Question: Where is the hockey game?
Tambaya: Ina wasan hockey din yake?
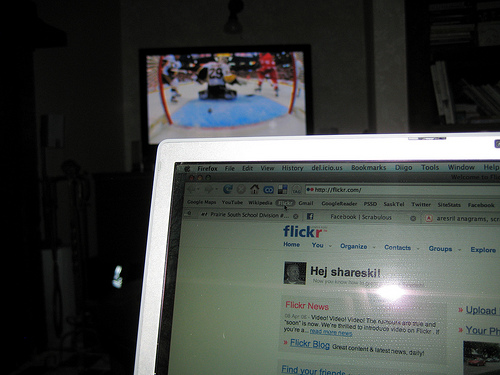
Answer: On television.
Amsa: A talabijin.